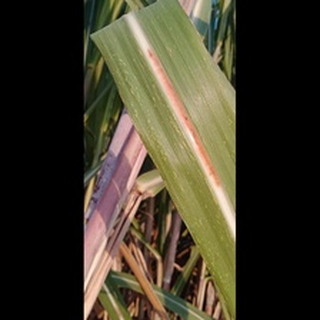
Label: sugarcane_red_rot